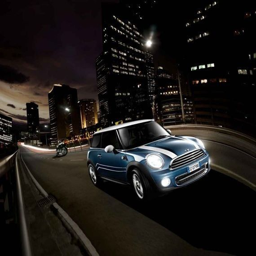
automobile make in the city